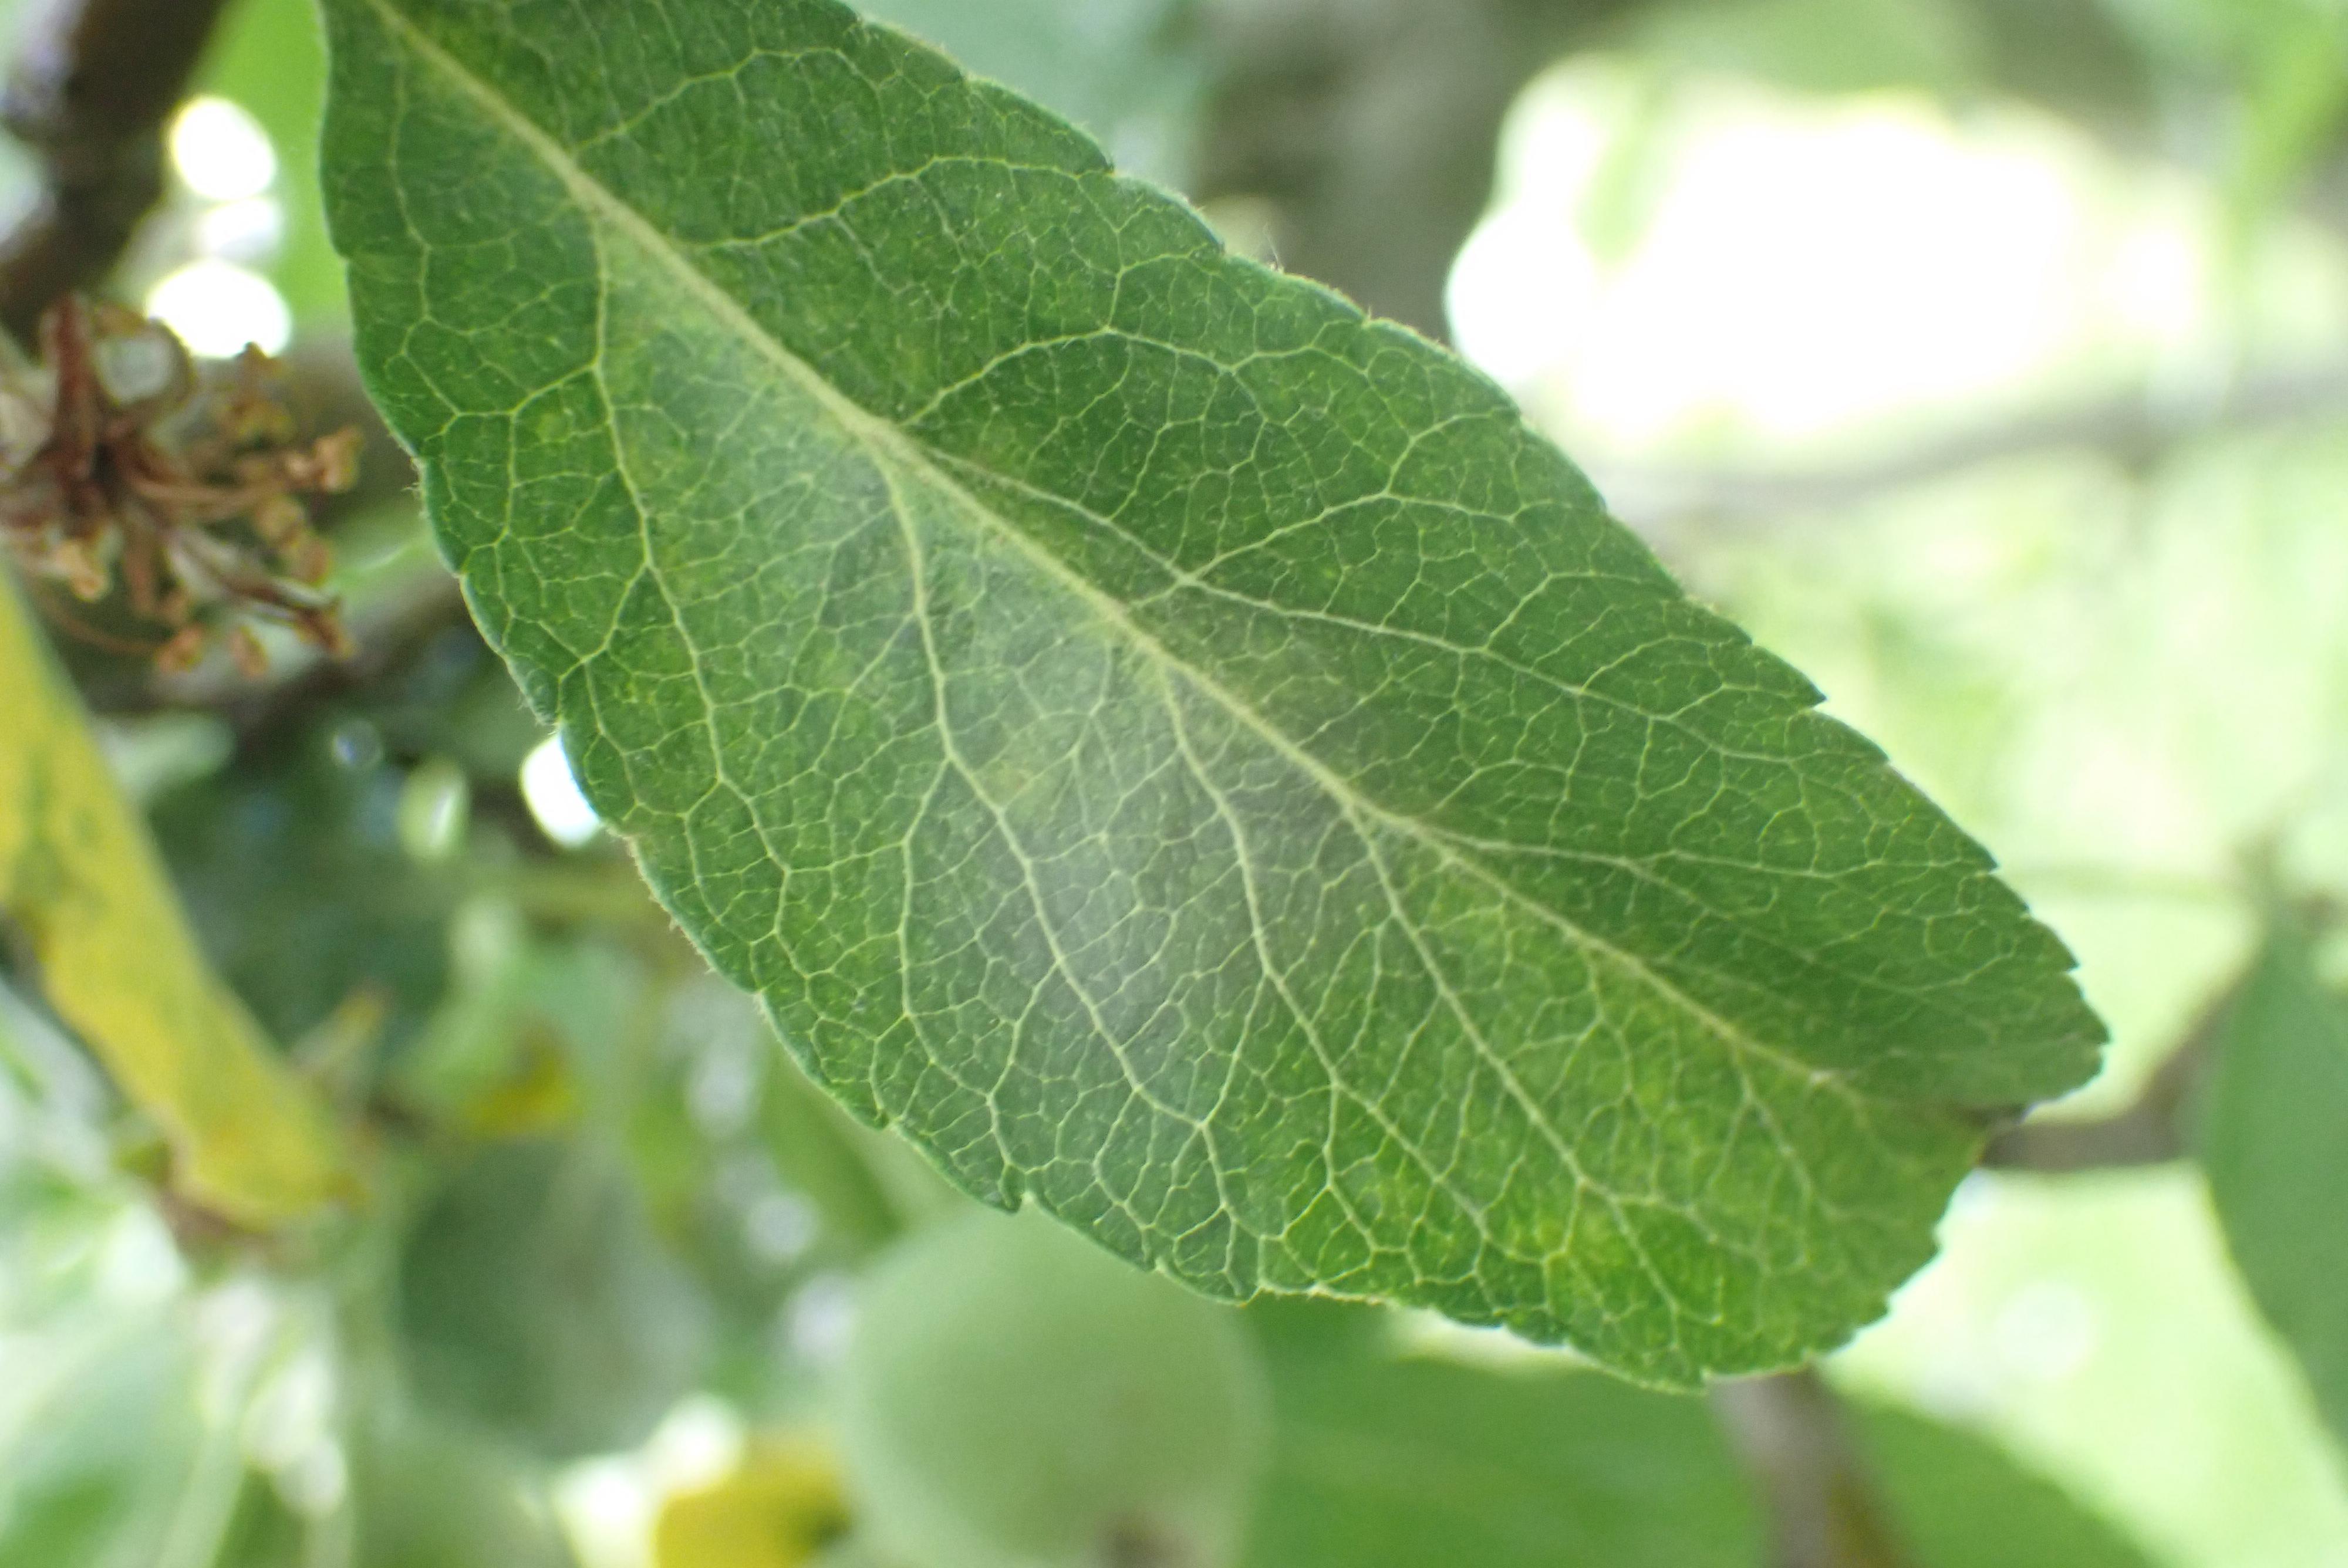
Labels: scab